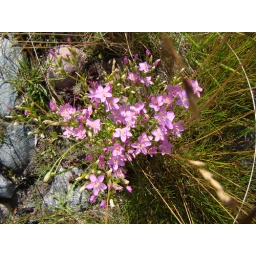
Unknown flowers growing near waterfront among rocks in Stockholm archipelago.